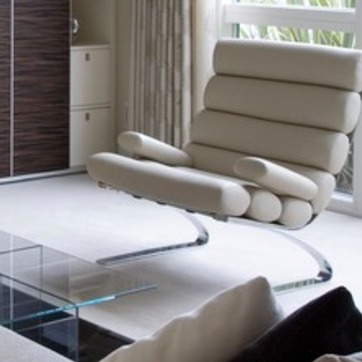
Material: leather